Chris Christie 2024 presidential campaign

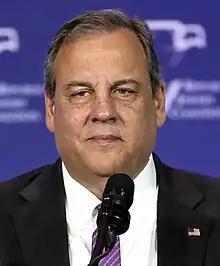

The 2024 presidential campaign of Chris Christie, the former governor of New Jersey, was formally launched on June 6, 2023, at an event in Manchester, New Hampshire. He was seeking the Republican Party nomination in its 2024 presidential primaries. He withdrew from the race on January 10, 2024.